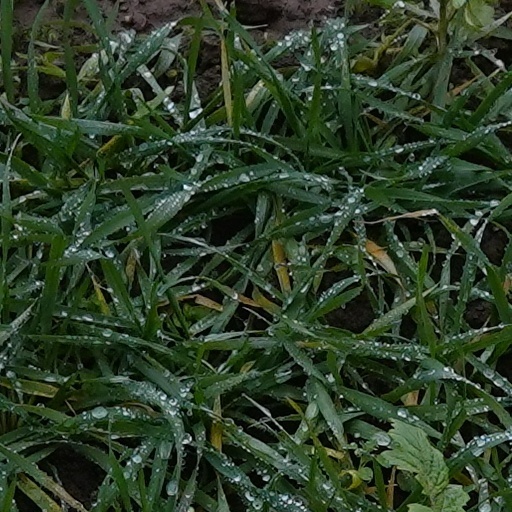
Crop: wheat